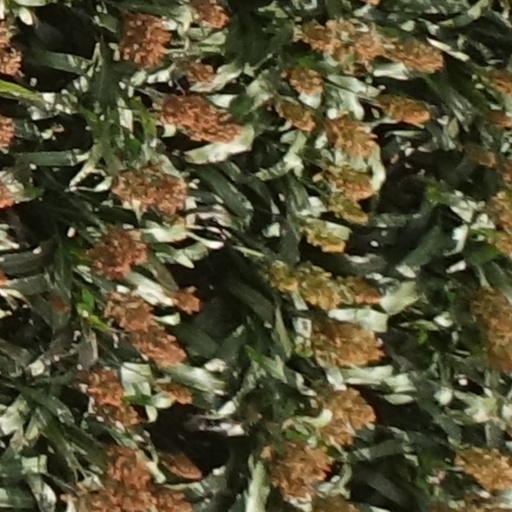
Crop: sorghum